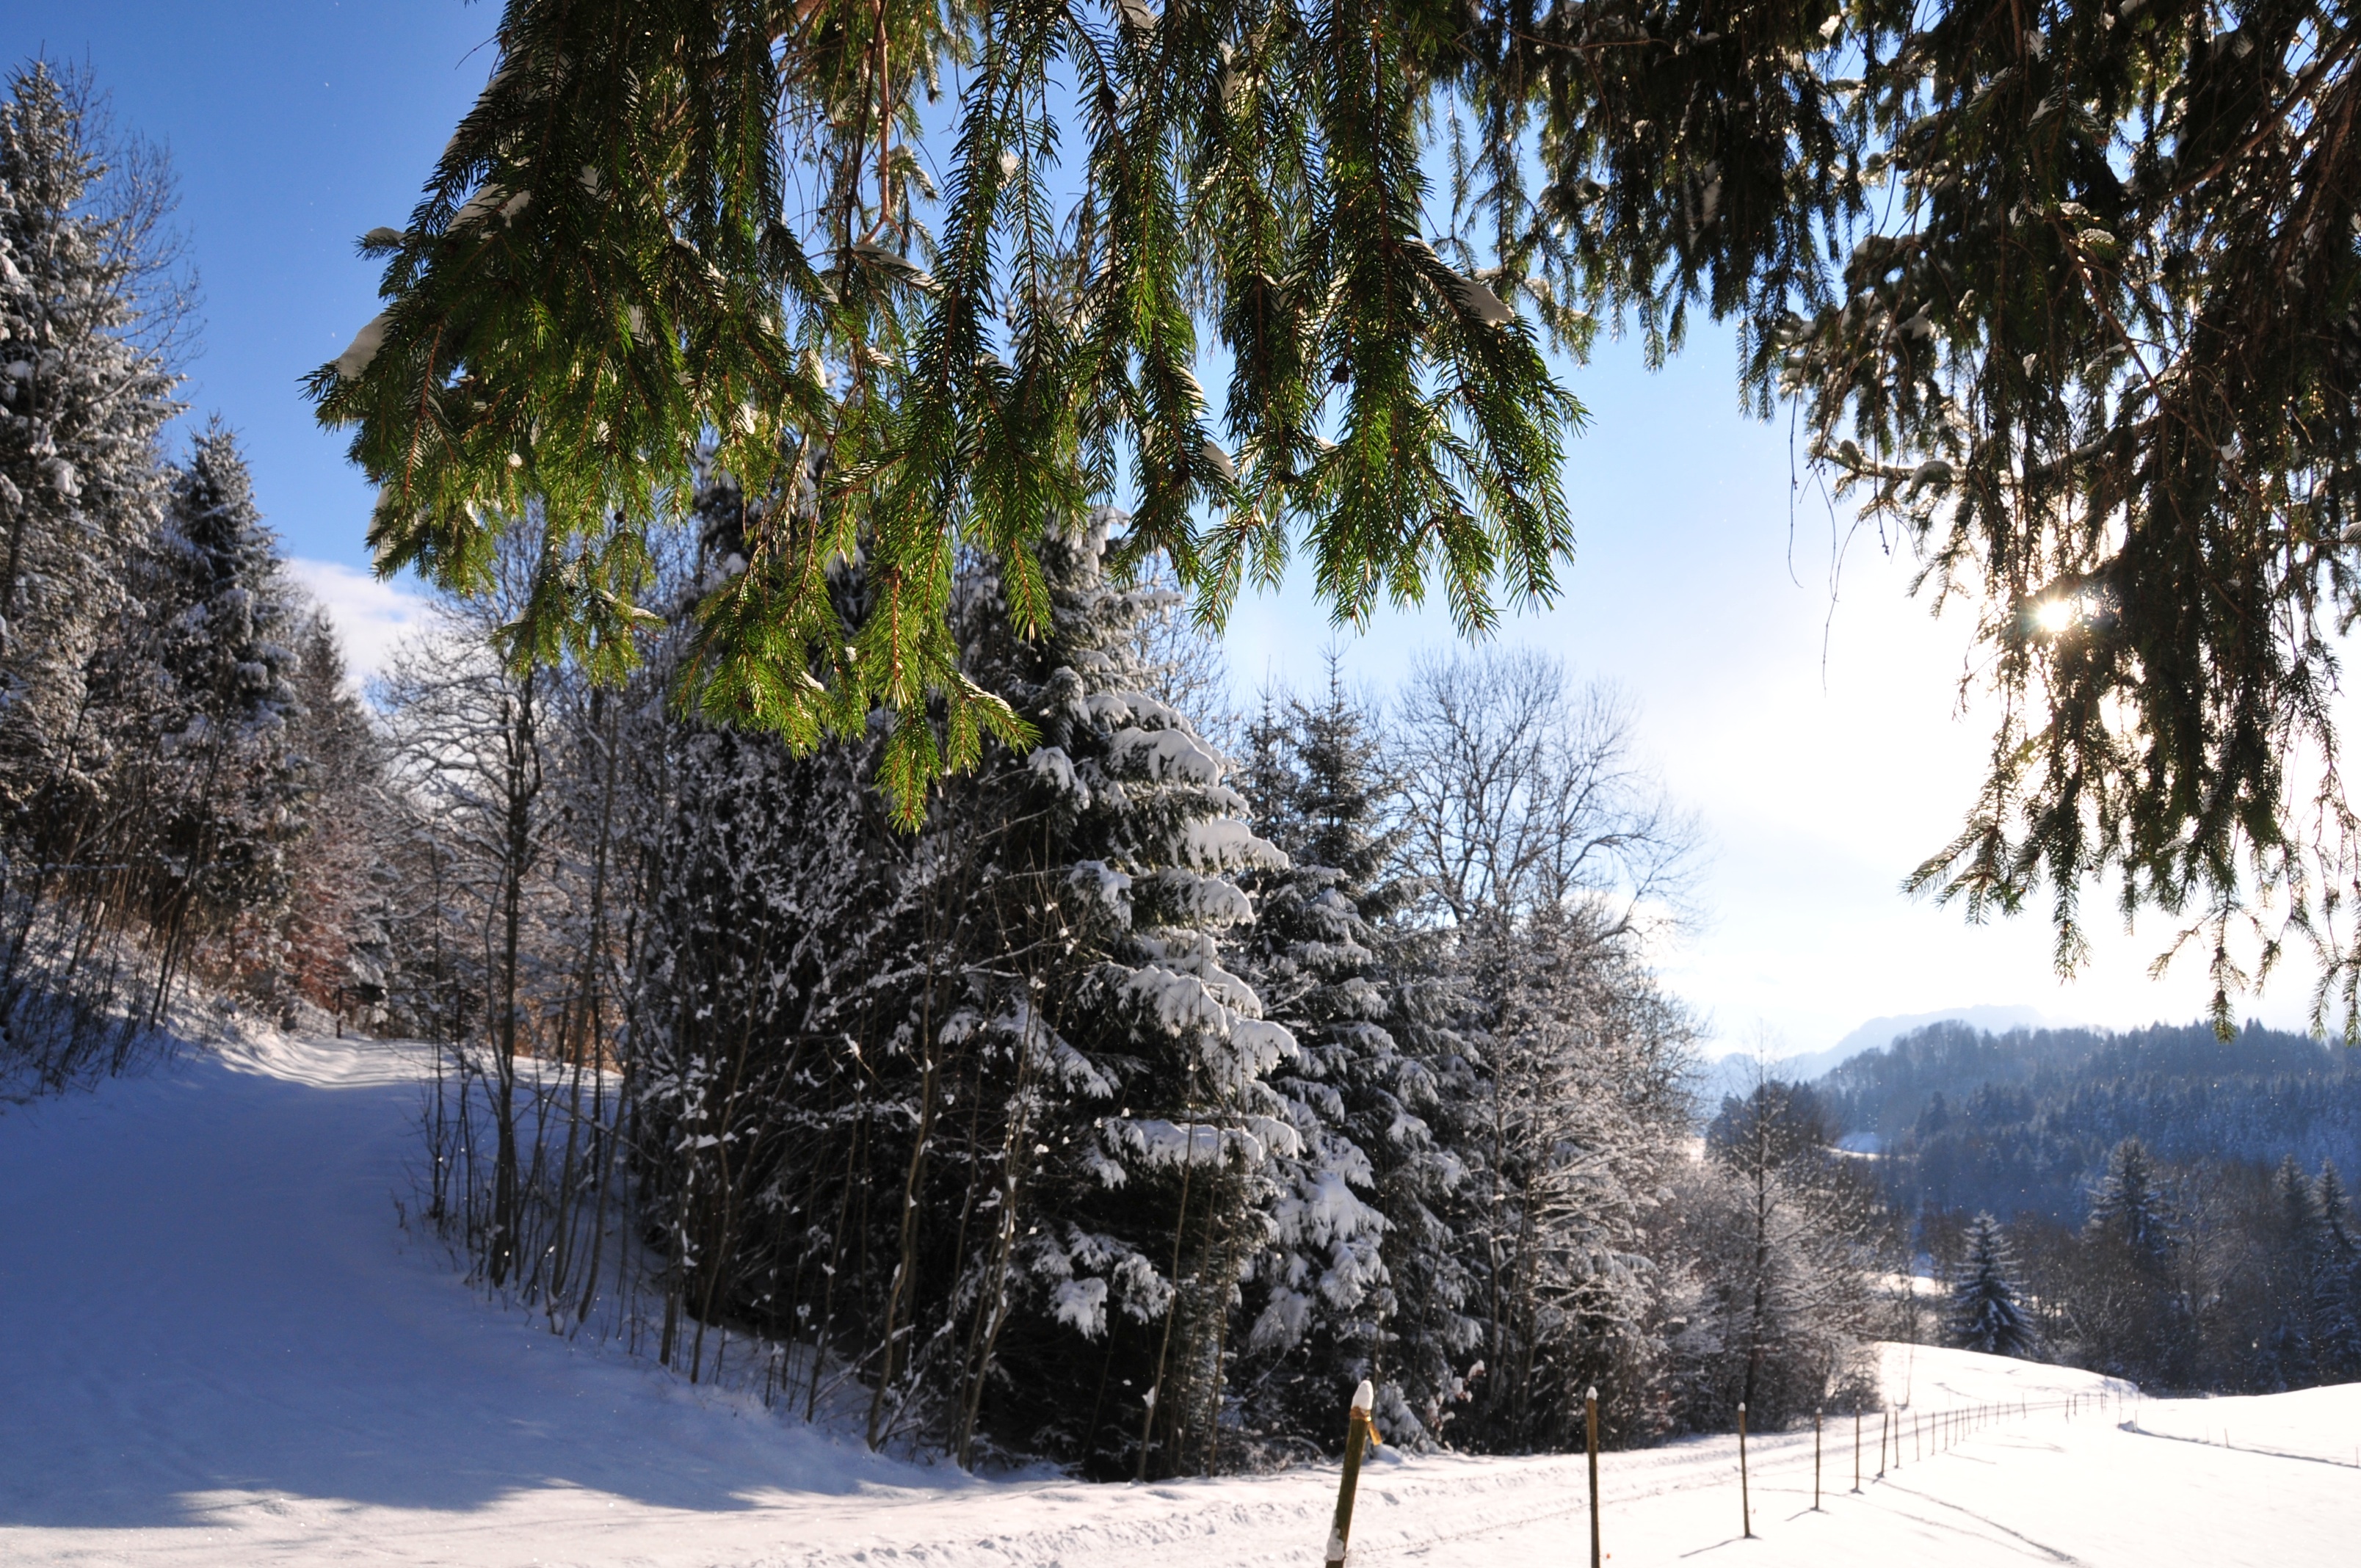
tree, snow, winter, plant, weather, fir, season, spruce, woody plant